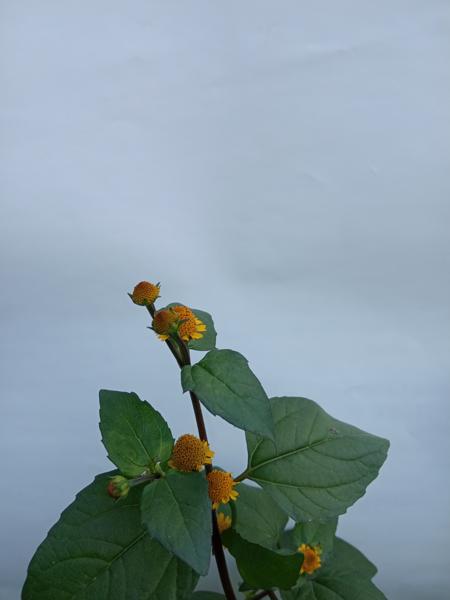
Weed species: Synedrella nodiflora